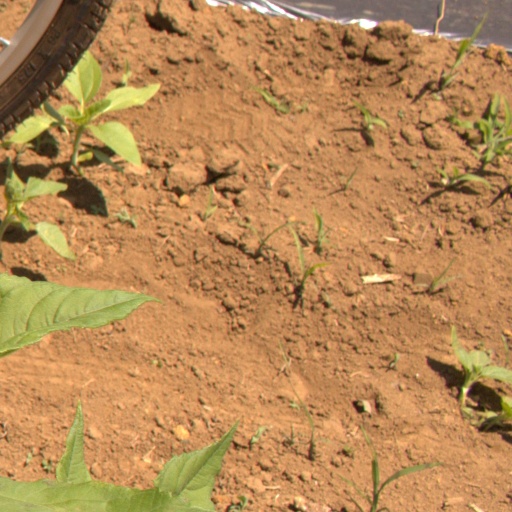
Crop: Jerusalem artichoke